Smarden

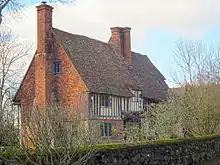

Smarden became very prosperous and some fine houses were built in the 15th and 16th centuries, many of which remain today. The "Cloth Hall" (1430) is an example of a fifteenth-century yeoman's timber hall house. Although built as a farm it became the central clearing warehouse for the local cloth industry; the broad-cloth would have been taken from there to the port of Faversham.